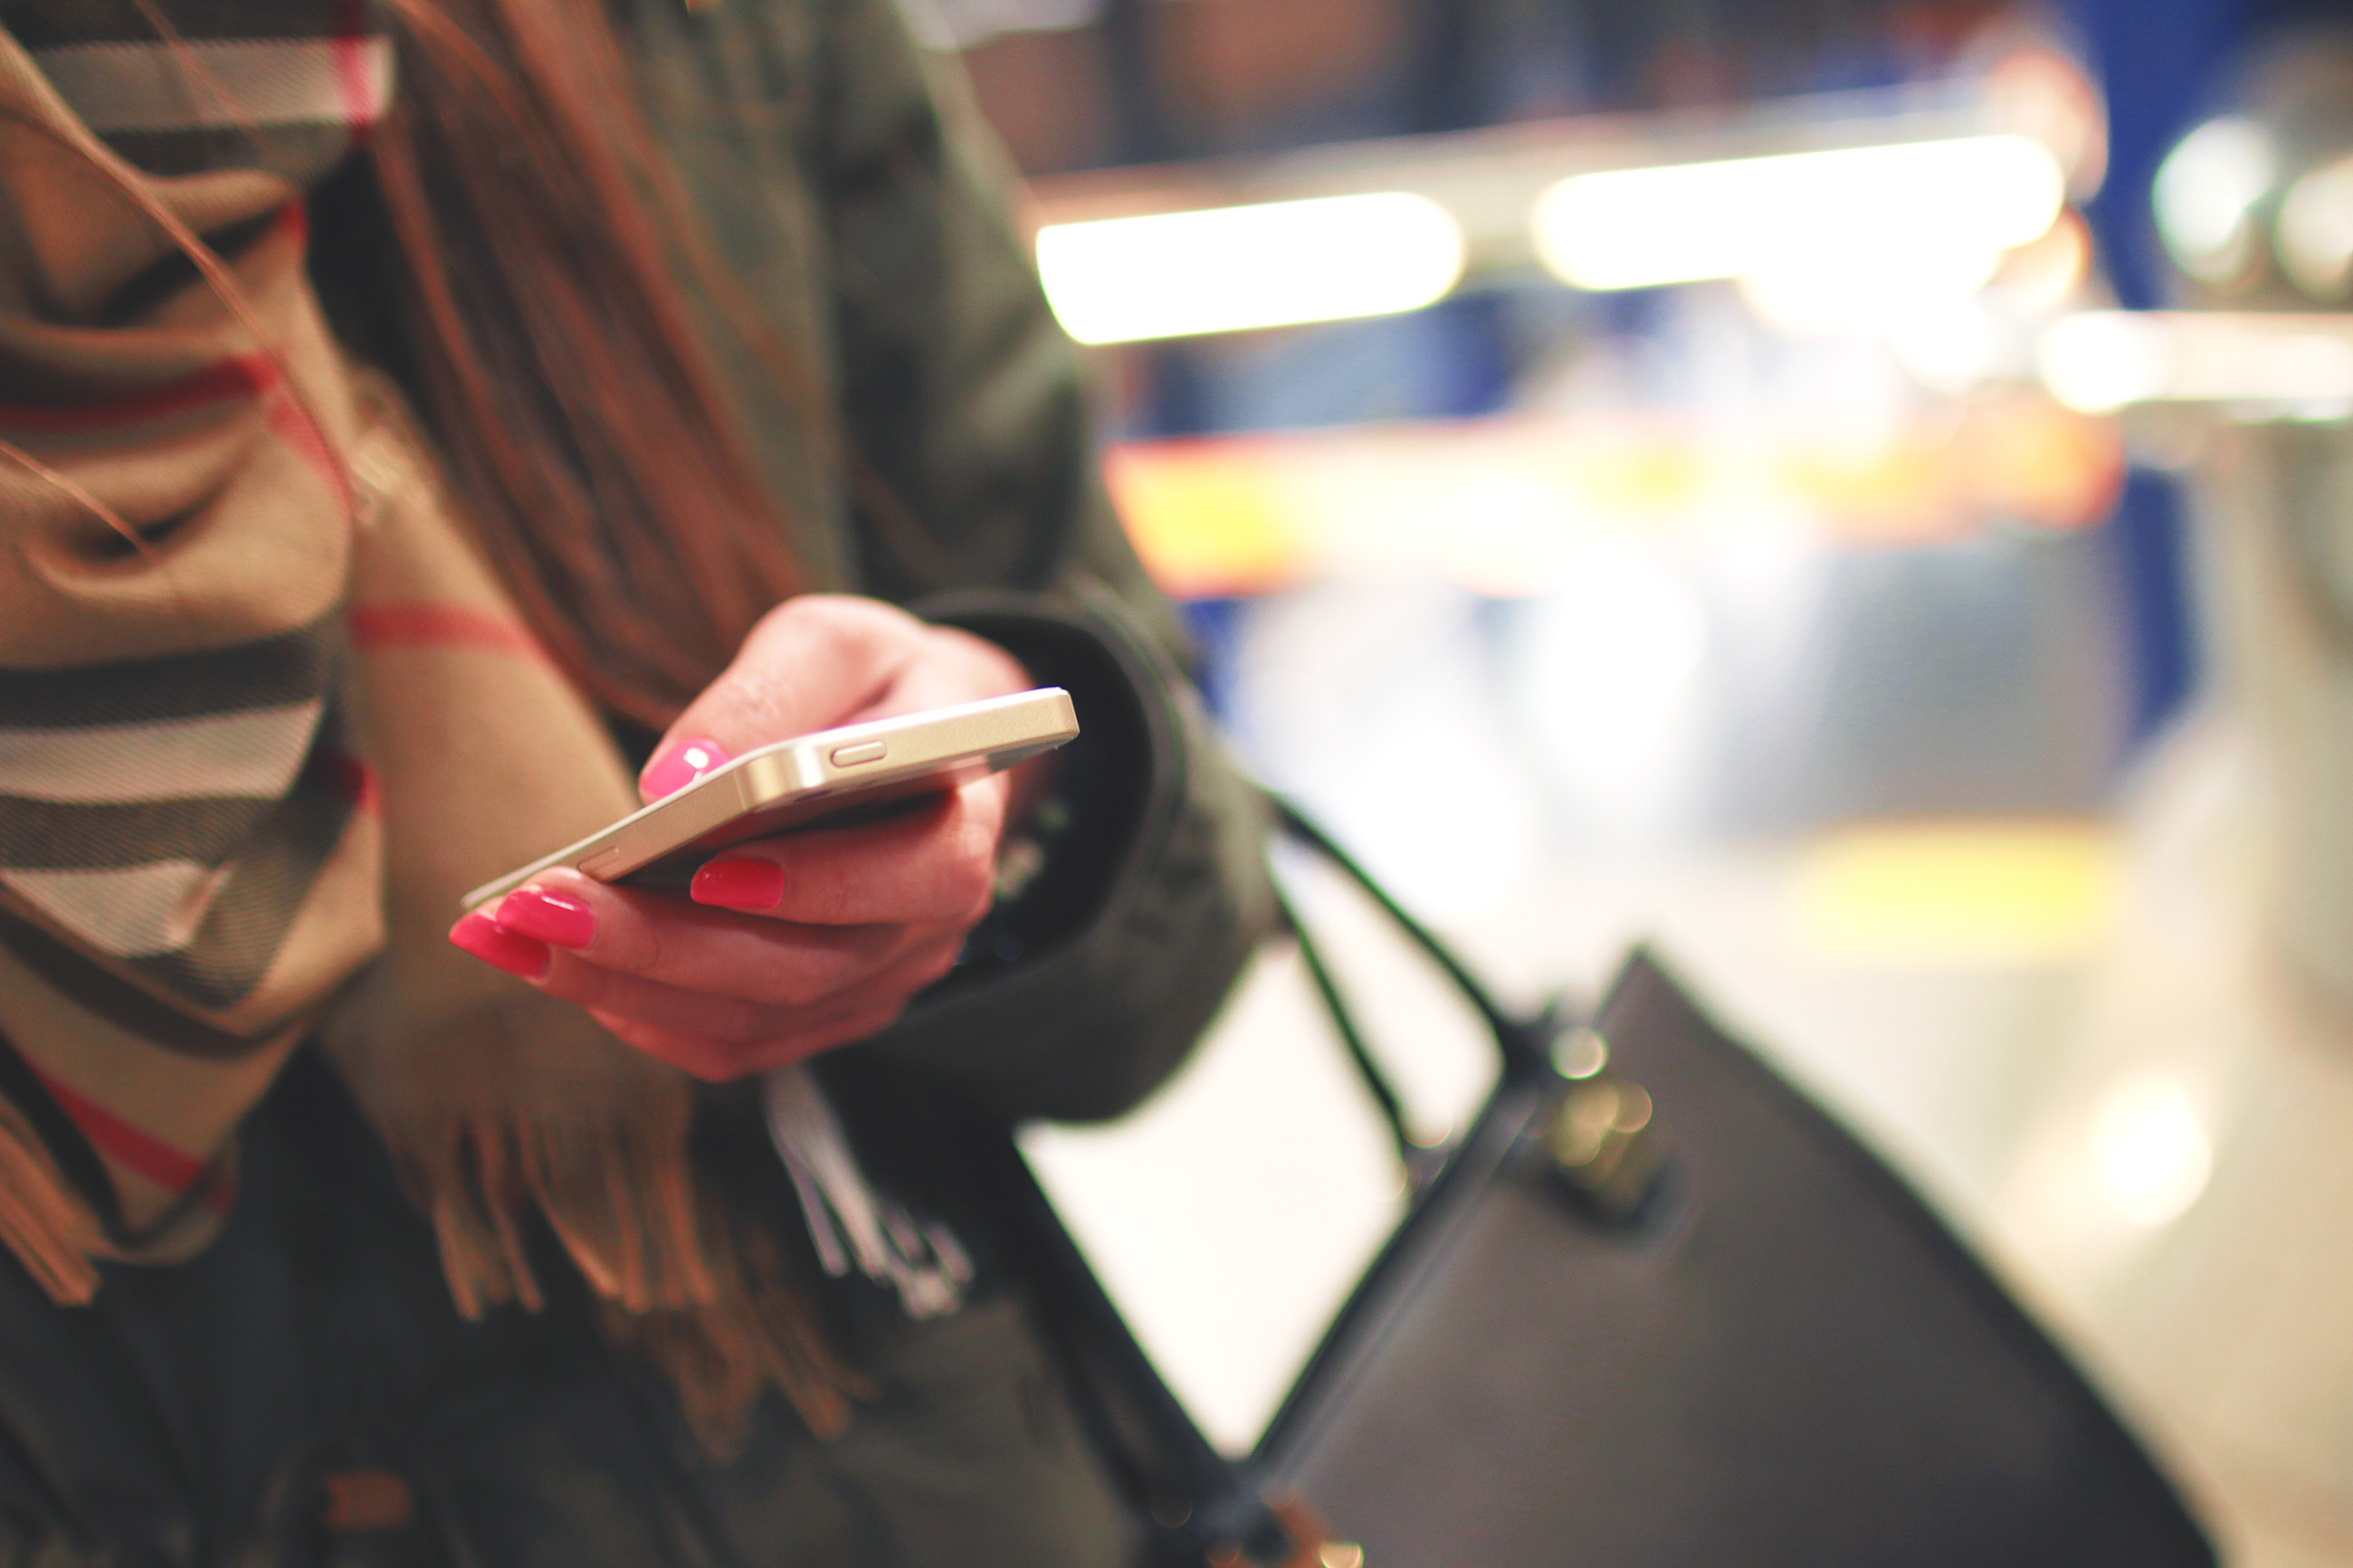
smartphone, hand, person, woman, technology, touch, color, fashion, mobile phone, glasses, email, touchscreen, contact